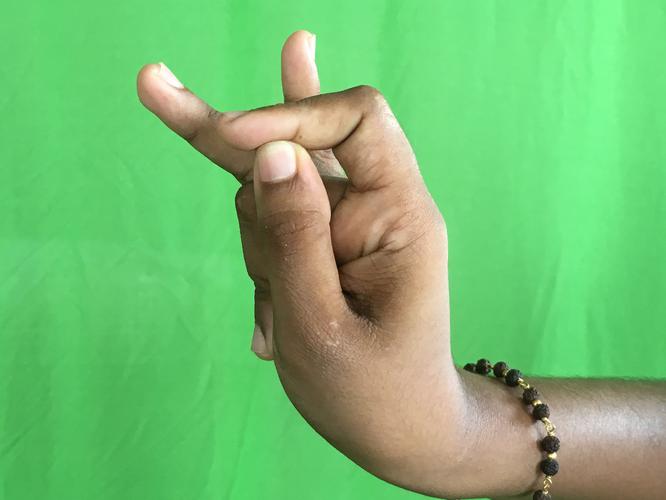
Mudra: Katakamukha_3
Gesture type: single_hand